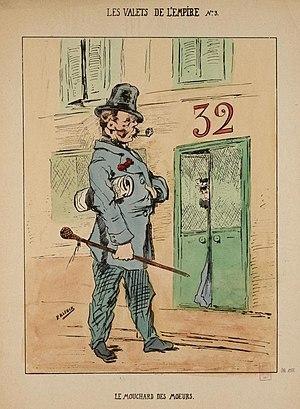
Les valets de l'empire - Le mouchard des mœurs, illustration de Paul Klenck.
"La notion de police est héritée de l'Antiquité avec les villes ayant conservé une municipalité, puis, à partir du IXᵉ siècle, dans les ""villes franches"" ou communes libres qui possèdent le droit de s'administrer. C'est ainsi que l'on parle de vie policée, de police des marchés, des métiers, des poids et mesure, des jeux, etc.